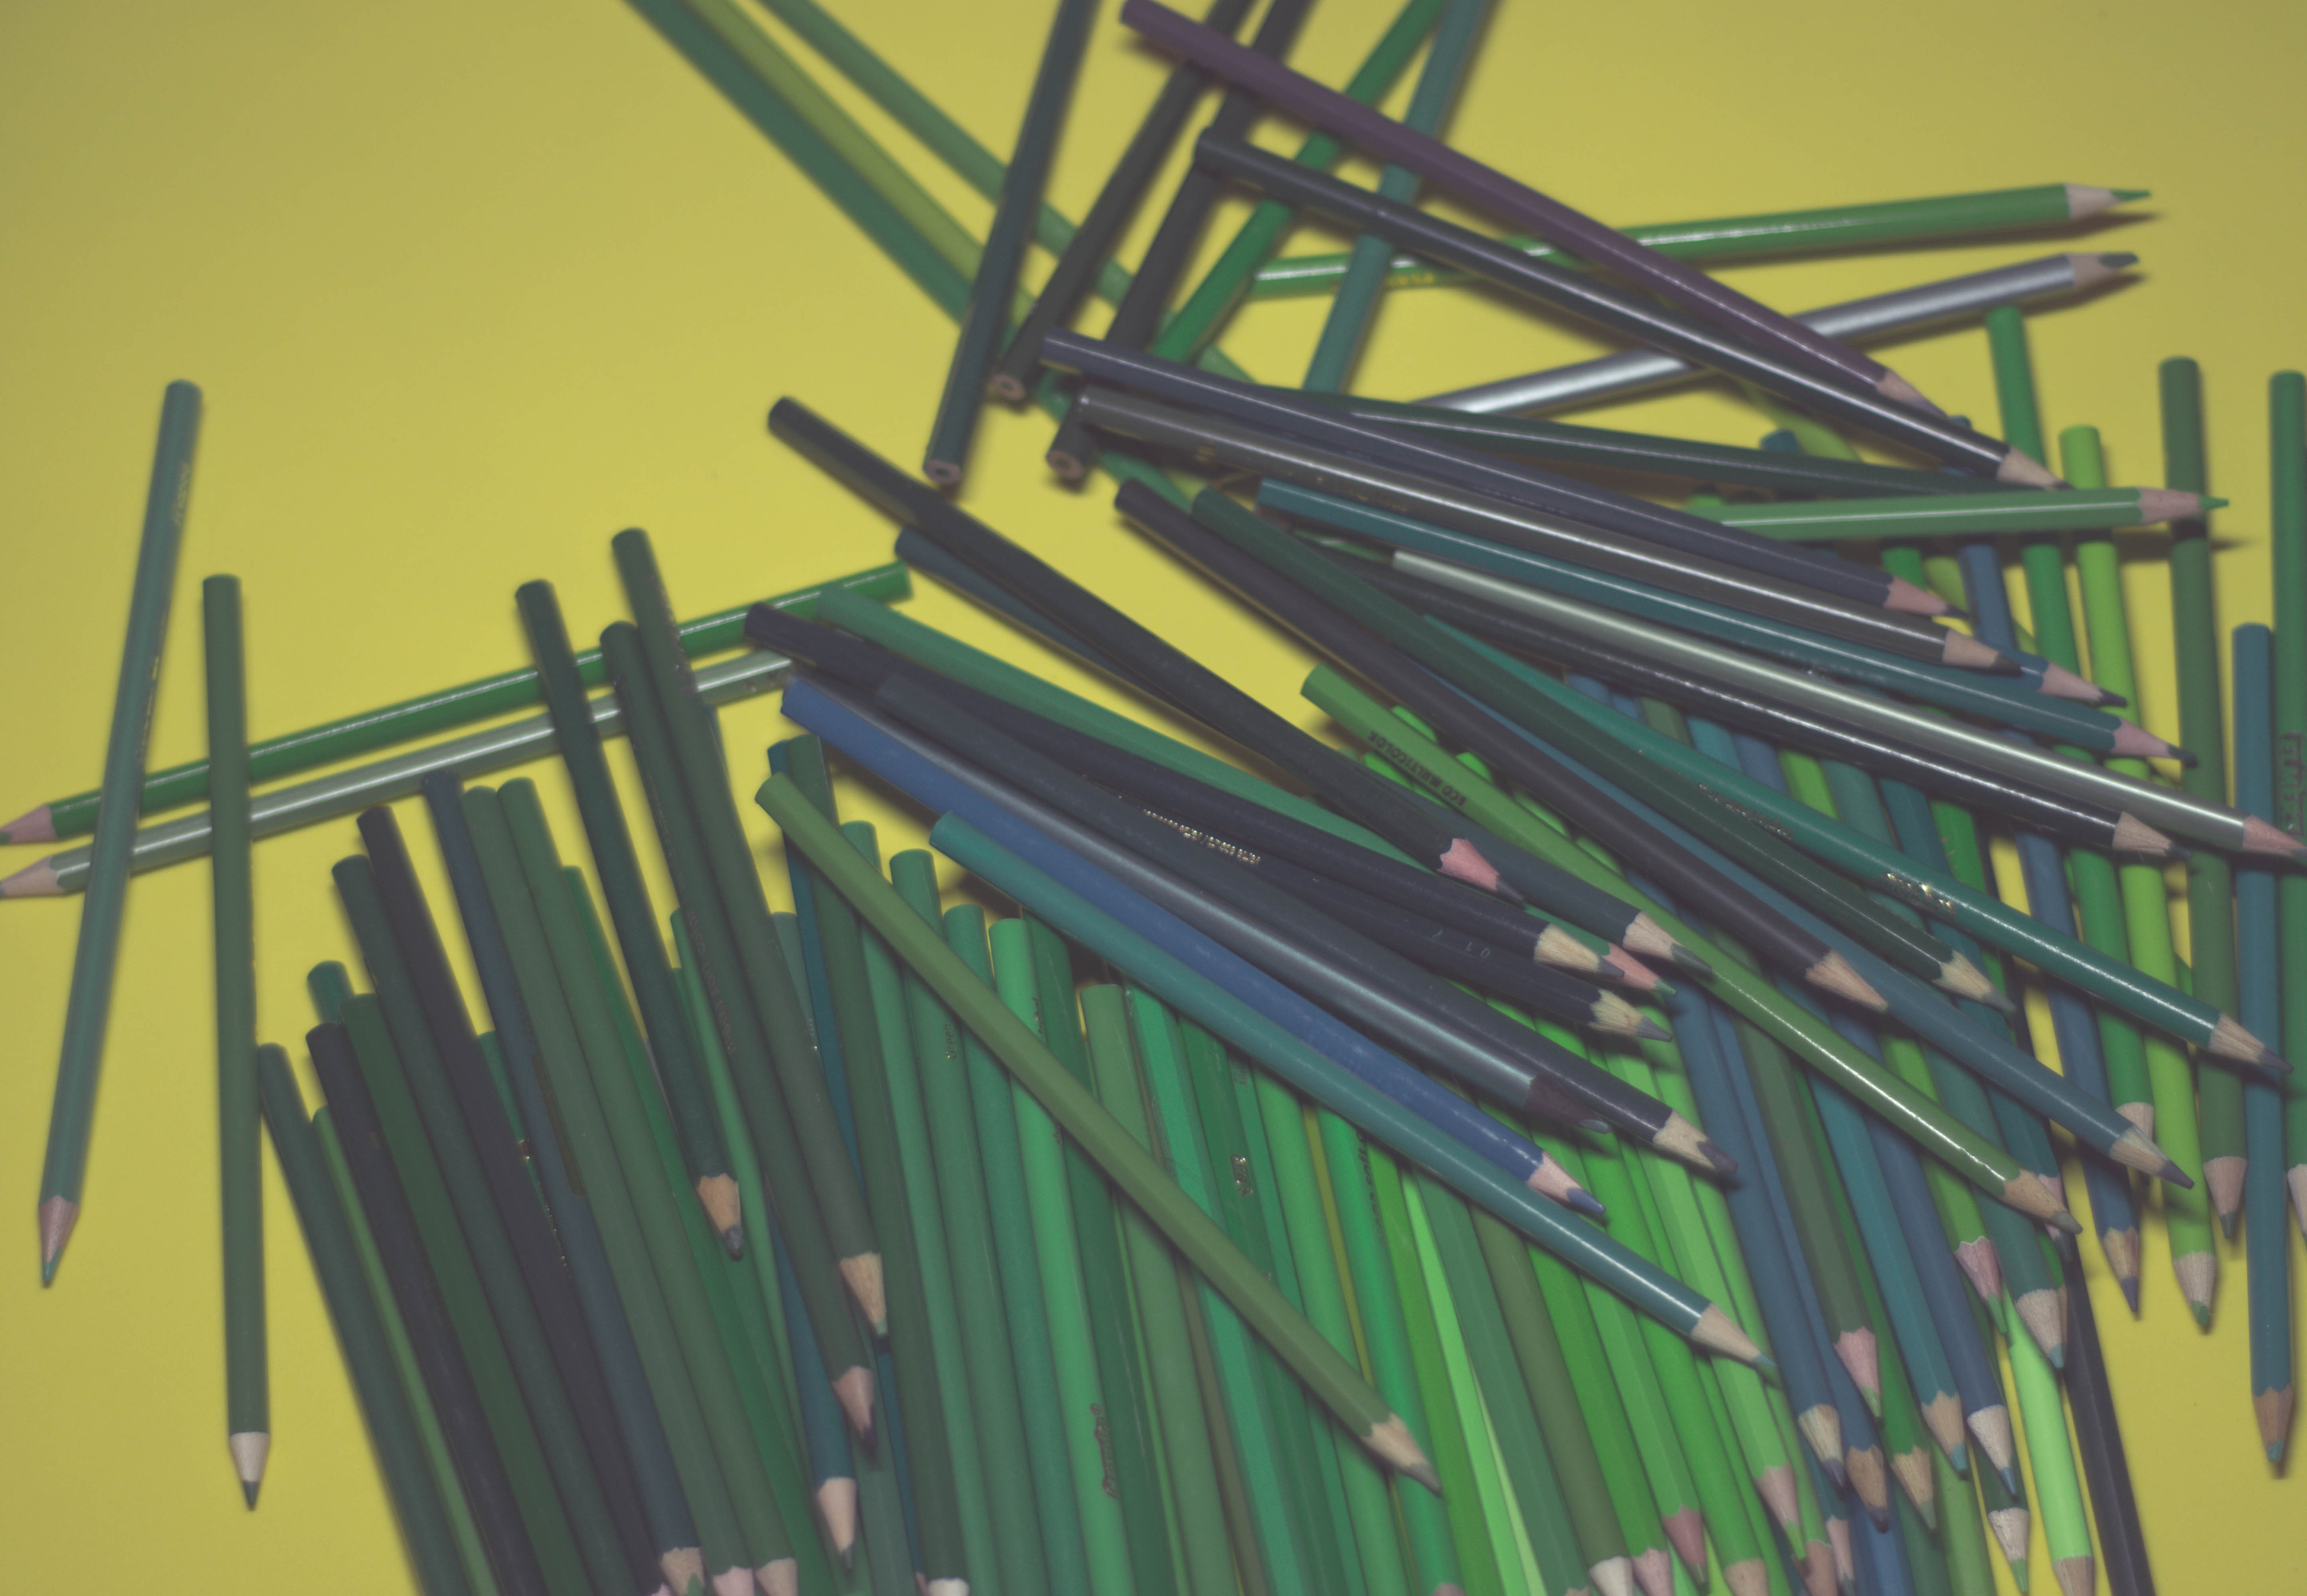
pencils, art, school, design, education, colorful, color, classroom, draw, creative, paint, creativity, green, plant, tree, metal, wood, plant stem, steel